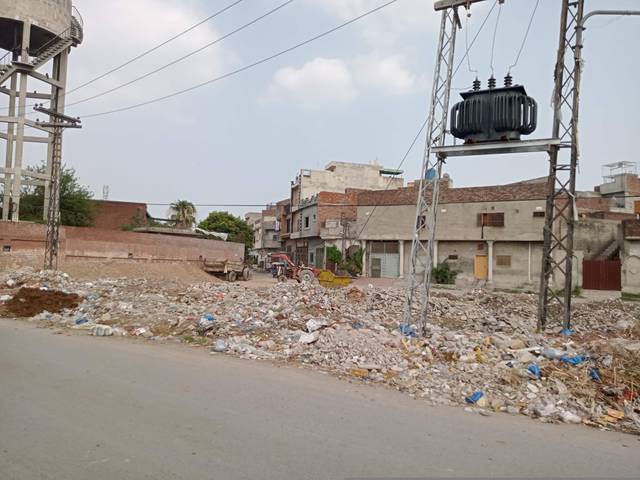
Region: Pakistan
Coordinates: 31.597, 74.362